Teignmouth

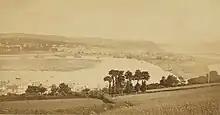
Teignmouth (1860s-1880s) by Francis Frith

The First World War had a disruptive effect on Teignmouth: over 175 men from the town lost their lives and many businesses did not survive. In the 1920s as the economy started to recover, a golf course opened on Little Haldon; the Morgan Giles shipbuilding business was established, and charabancs took employees and their families for annual outings to Dartmoor and elsewhere. By the 1930s the town was again thriving, and with the Haldon Aerodrome and School of Flying nearby, Teignmouth was advertised as the only south coast resort offering complete aviation facilities.